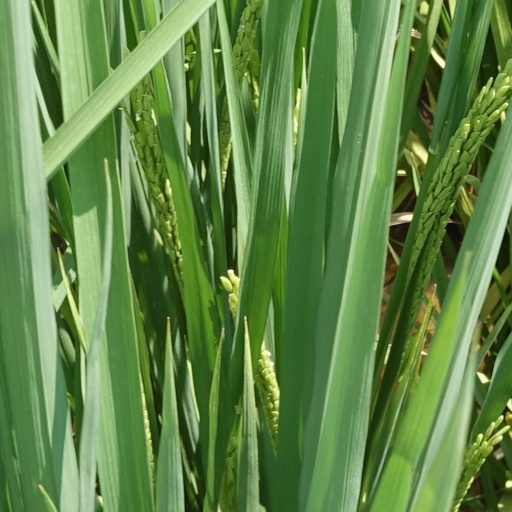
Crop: rice